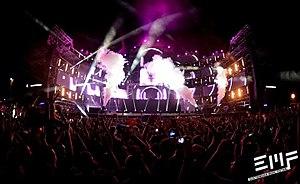
Electrobeach 2014
Liste des festivals de musique, classement géographique et par genre.